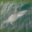
Label: dolphin